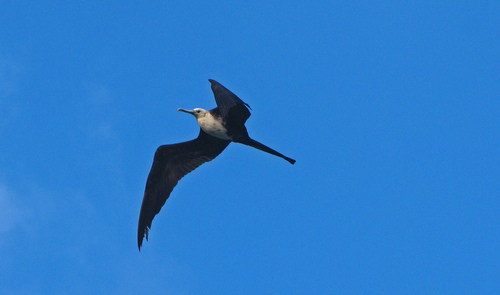
a large bird with a white belly and head, with a long rounded bill.
thats a black bird that has a white belly and a long bill
this bird has a white crown, a pointed beak, and a large black wing
this bird has a long, flat bill, a white belly & breast, and black wing feathers and tail.
this bird is mostly gray with a long tail, and long hooked bill.
a small bird with enormous wingspan, and a large beak.
a large bird with a long bill, very long wing bars and a white crown.
this bird is white and black in color, with a large curved beak.
this large bird has a large yellow bill, white body, and dark wings with a long tail.
a large bird with white breast and long beak and tail.
Species: Frigatebird